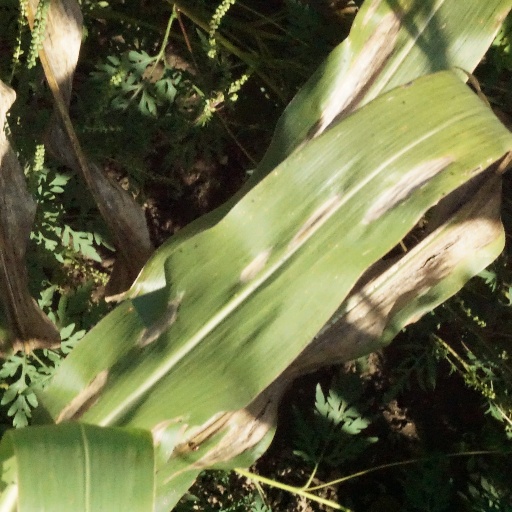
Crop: maize; corn